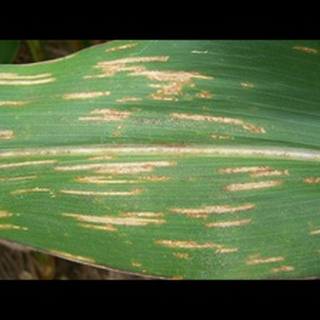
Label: corn_northern_leaf_blight